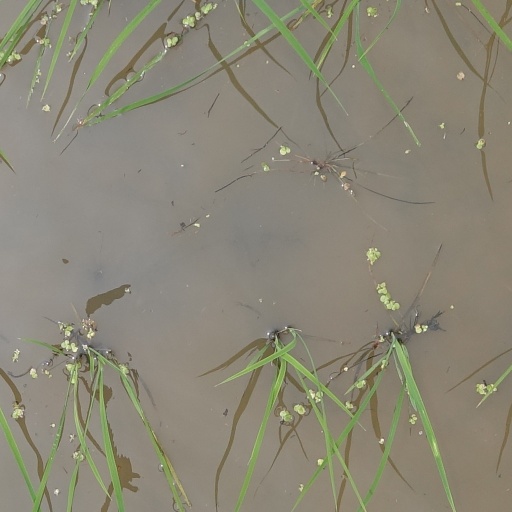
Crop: rice